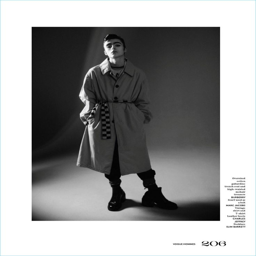
embracing the oversized trend , person wears a trench coat with a scarf as a belt , and leather boots .